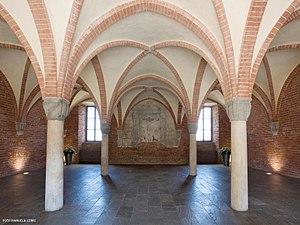
L'abbaye de Lucedio est un ancien monastère cistercien. Elle est fondée en 1123 à Lucedio, près de Trino dans la province de Verceil. Elle est bâtie sur des terrains que le marquis Rénier de Montferrat cède aux moines.